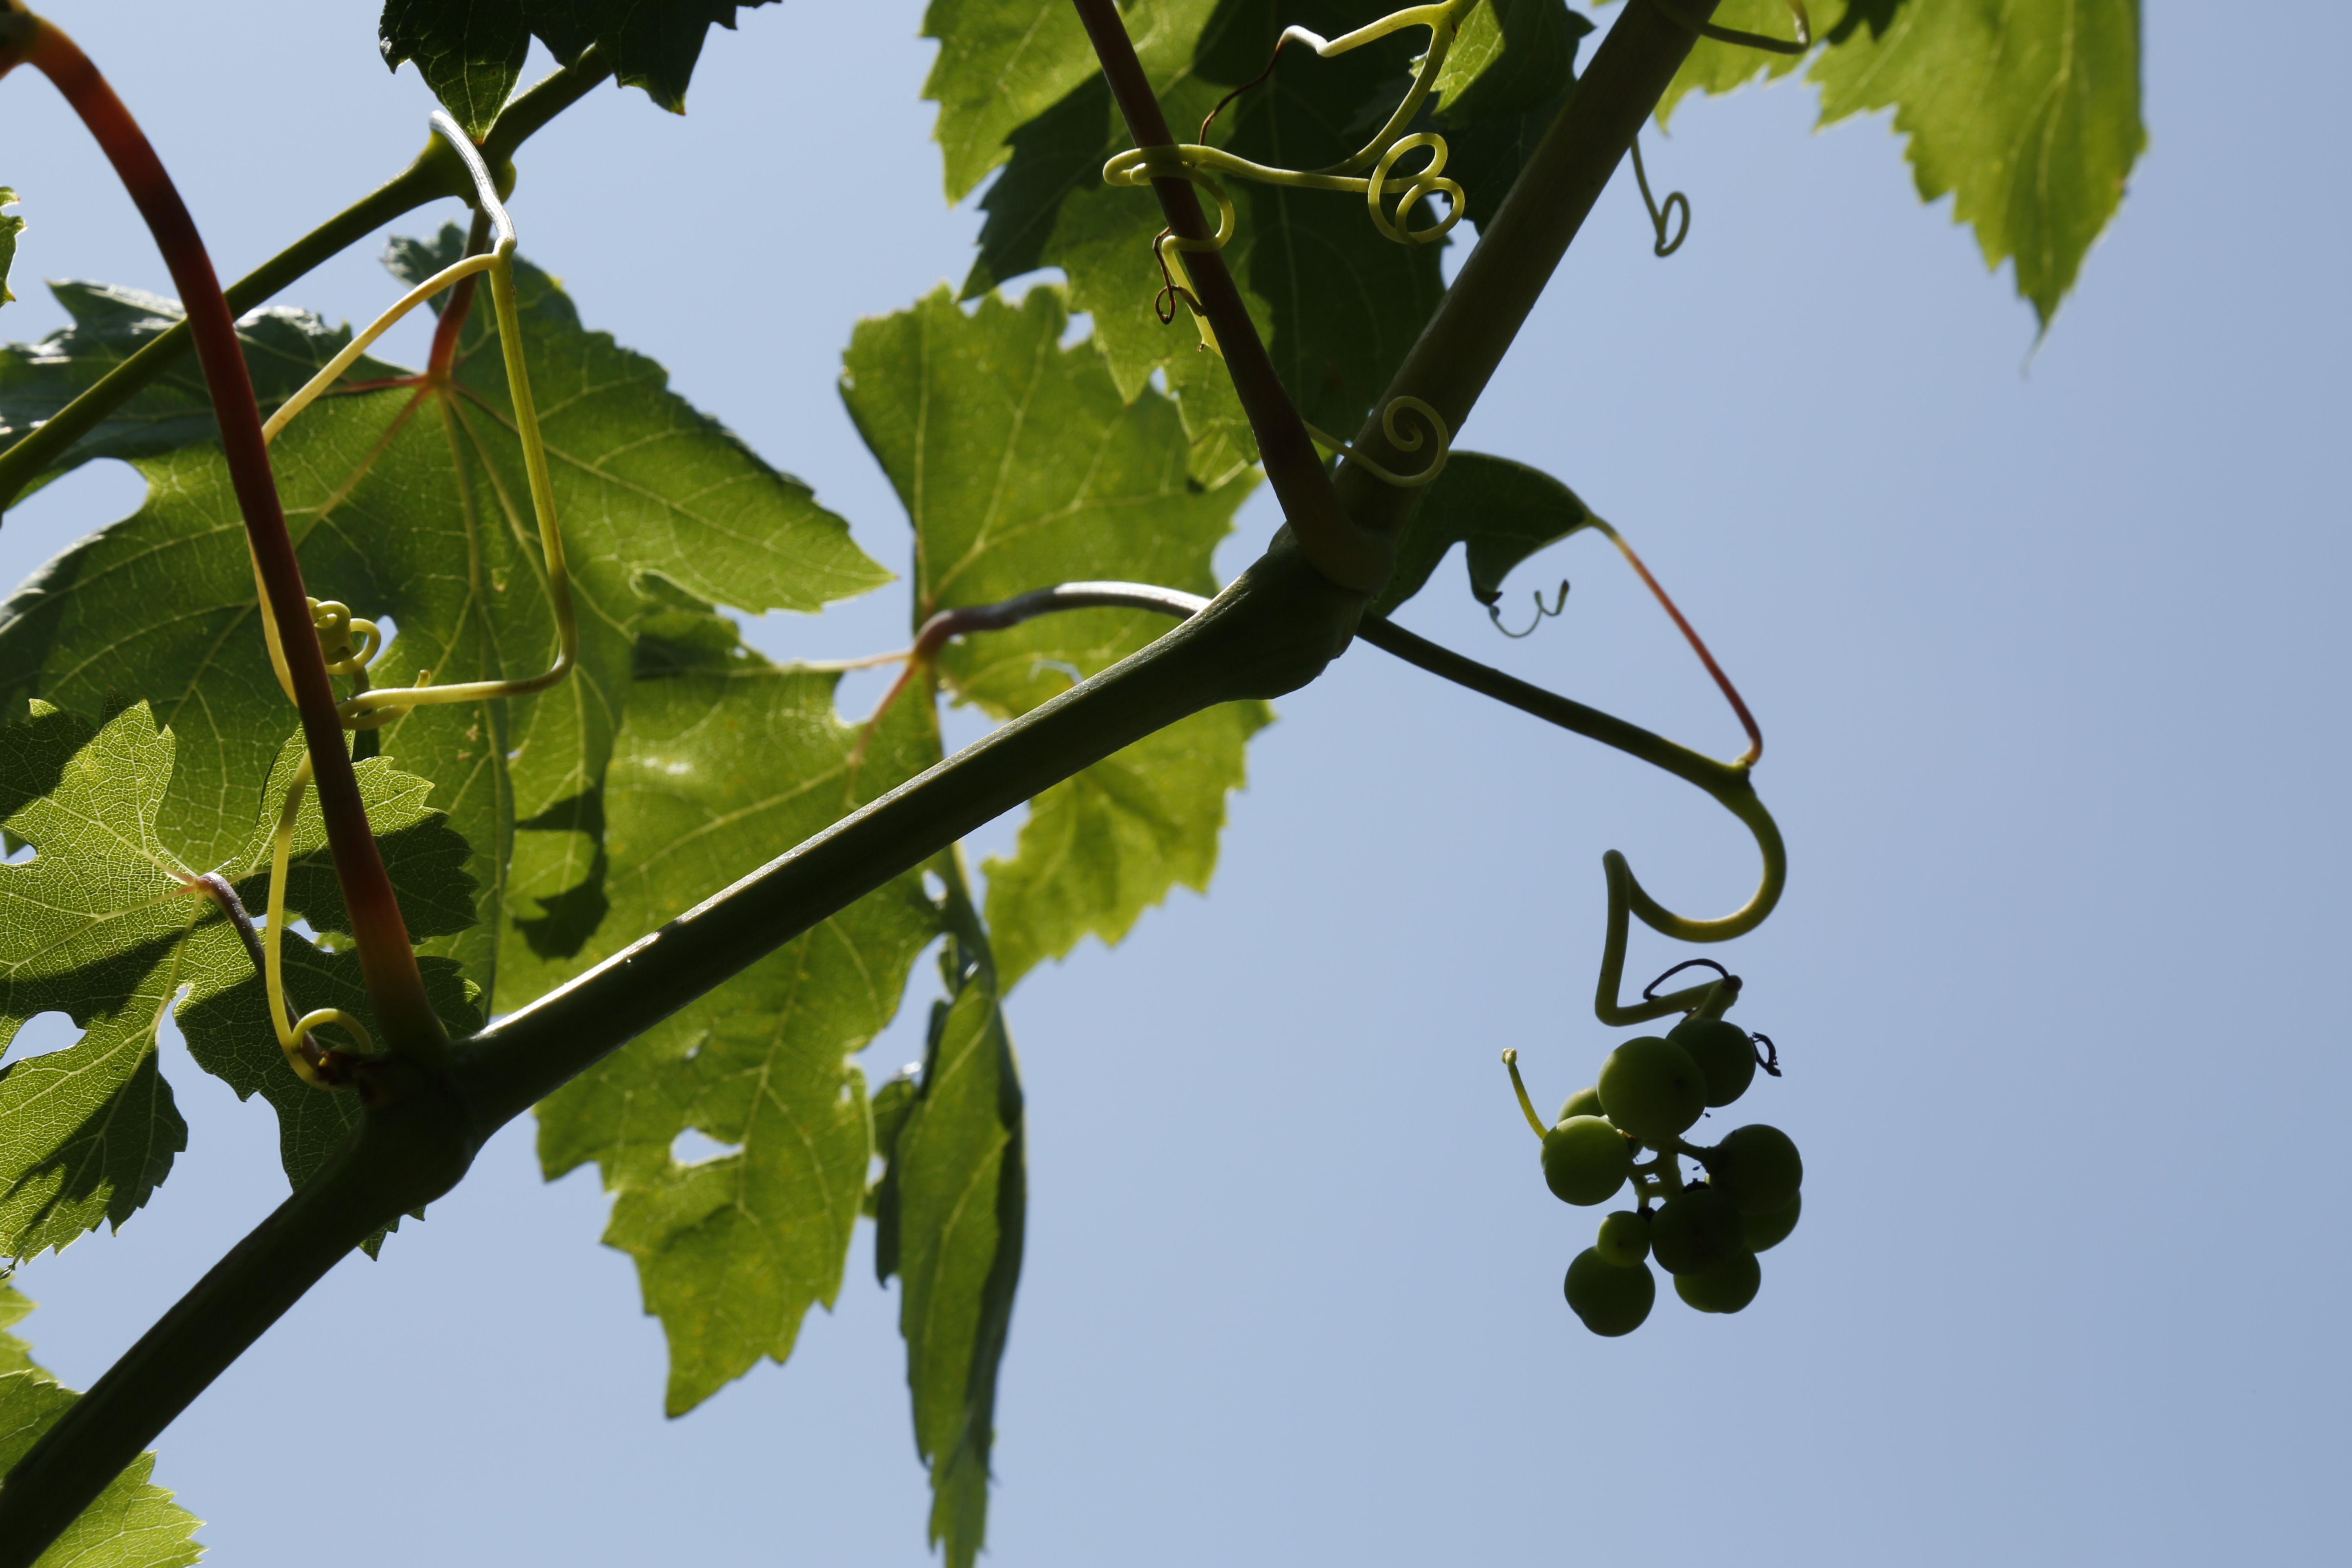
landscape, tree, nature, forest, branch, mountain, plant, wood, vine, vineyard, wine, leaf, flower, food, spring, green, red, produce, park, botany, colorful, agriculture, garden, red wine, flora, strain, leaves, power, spain, grapes, beauty, rioja, flowering plant, parra, plant stem, woody plant, land plant